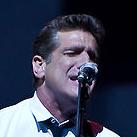
Age: 59